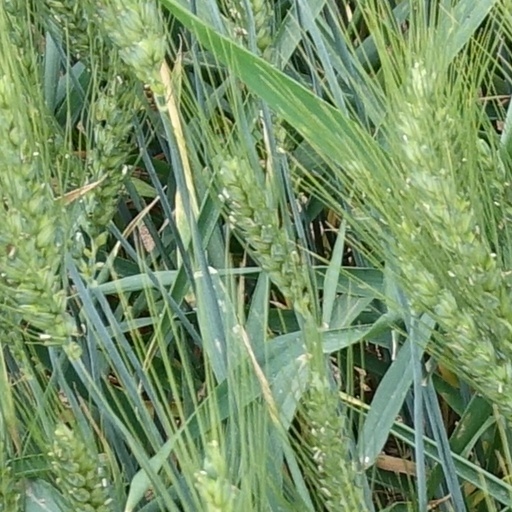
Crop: wheat